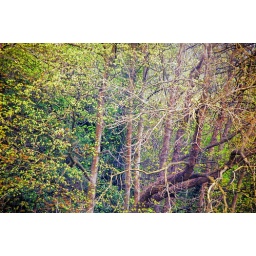
Great to see the bare trees transformed this spring. Seen near Cromford, Derbyshire.